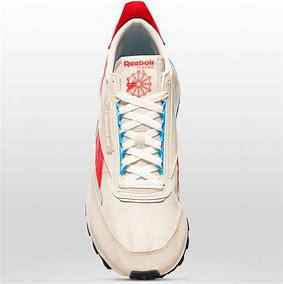
Brand: Reebok
Model: Cl Legacy